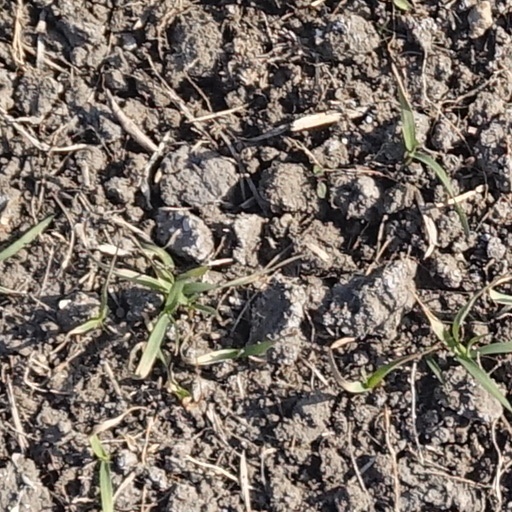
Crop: wheat